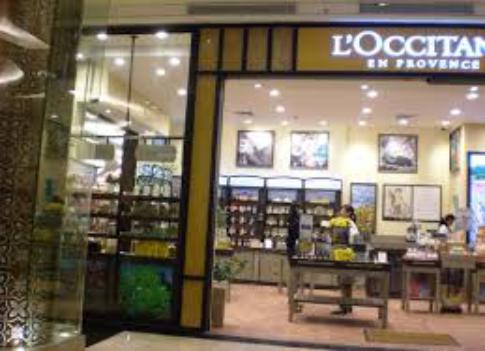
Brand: L'Occitane en Provence
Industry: Necessities